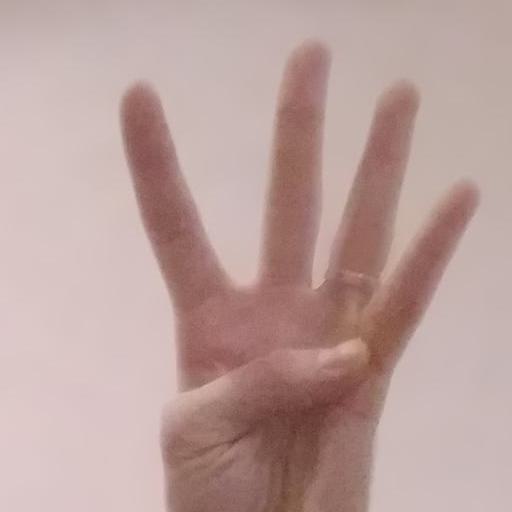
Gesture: four